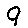
Label: 9